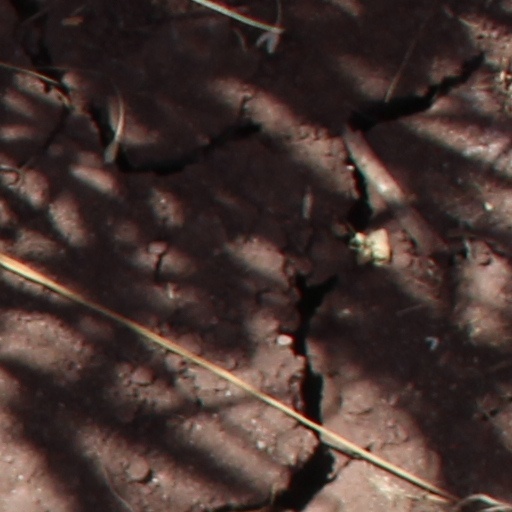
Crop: wheat